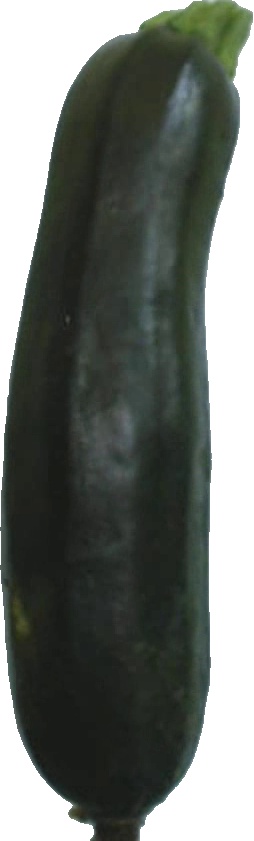
Label: zucchini_dark_1